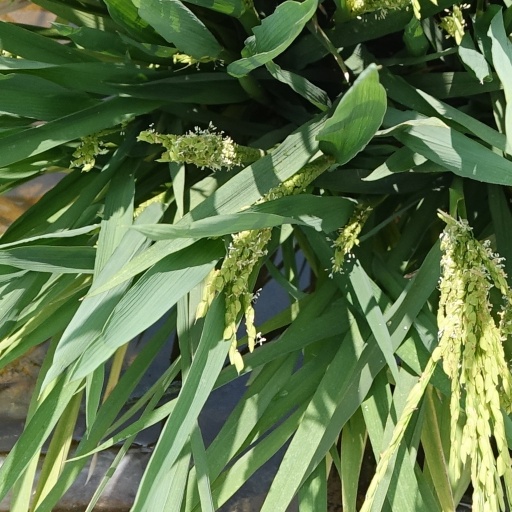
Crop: rice